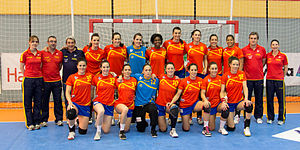
Spaniens håndboldlandshold (damer)
Spaniens håndboldlandshold (2013).
Spaniens kvindelandshold i håndbold er det spanske landshold i håndbold for kvinder. Holdets højeste placering til et mesterskab er to andenpladser ved EM i hhv. 2008 og 2012. Holdet hører under det spanske håndboldforbund, Real Federación Española de Balonmano.